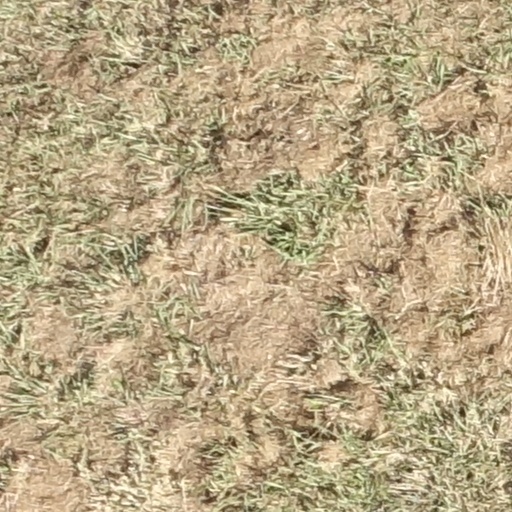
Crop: sorghum